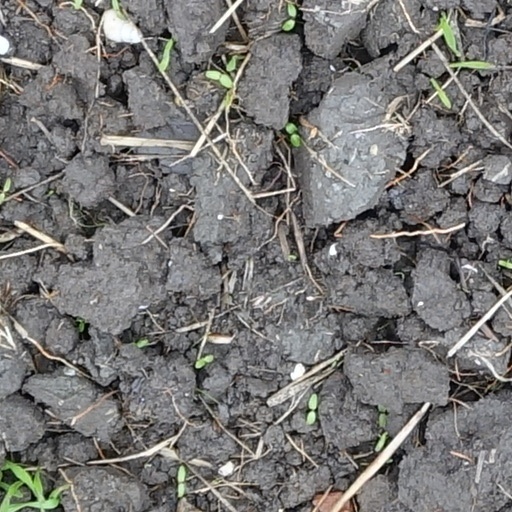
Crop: wheat